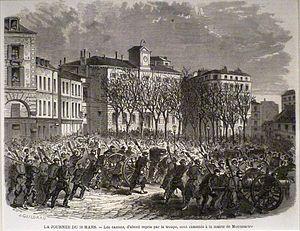
Exposition La Commune de Paris à l'Hôtel de Ville de Paris (18 mars - 28 mai 2011) - Arrivée des canons repris à l'armée devant la mairie du 18 e arrondissement, le 18 mars 1871 - Gravure de J. Gaildrau pour L'Illustration du 25 mars 1871.
9 mars : le suffrage universel masculin est accordé à deux communes « françaises » du Sénégal : Saint-Louis et Gorée. Leurs députés siègeront à l’Assemblée nationale.